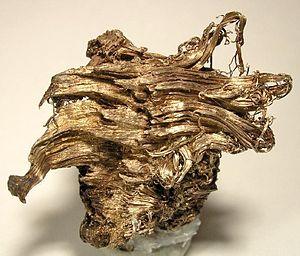
L'argent natif est une espèce minérale naturelle, corps simple métallique, dense et rare de formule chimique Ag, correspondant à l'élément chimique argent noté Ag. L'argent appartient à la classe minéralogique des éléments natifs.